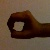
The image shows a hand gesture representing the number 0 in Indian Sign Language.